Ephesus

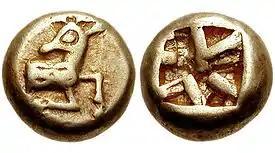
Electrum coin from Ephesus, 620–600 BC. Obverse: Forepart of stag. Reverse: Square incuse punch.

Croesus besieged the city, but the Ephesians connected the walls with a rope extending to the sacred Artemisium and thus were spared. Consequently, Pindar was exiled and Ephesus made peace with Lydia, while Croesus is said to have regretted the sacrilege and thus became the main contributor to the reconstruction of the temple of Artemis.